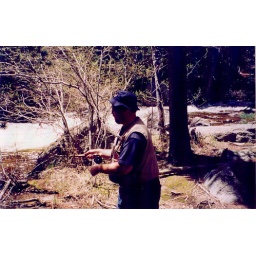
near duck lake